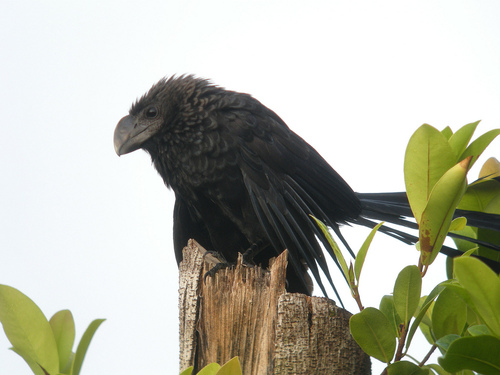
this bird is completely black with a large blunt beak.
this bird has a black crown, a thick black bill, and fluffy feathers on its' breasta black bird with an oddly shaped black beak and black breast.
this bird has a large beak and has all black feathers
this is a large black bird with a long and pointy black beak.
the bird is all black with black eyes and a black beack its a smaller birda large, intimidating bird perched threateningly on a log - he has a large, protruding beak and ruffled feathers on the top of his head.
this bird has wings that are black and has a thick bill
this all black bird has a large rounded bill, shorty ruffly feather around it's head, and long black wing and tail feathers.
this bird has a large black bill with a rounded top and is pure black all over.
Species: Groove Billed Ani